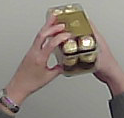
Product: rocher_chocolate